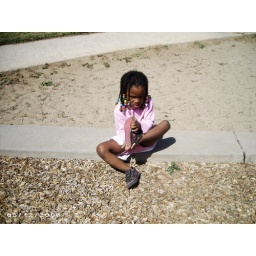
sand in da shoe